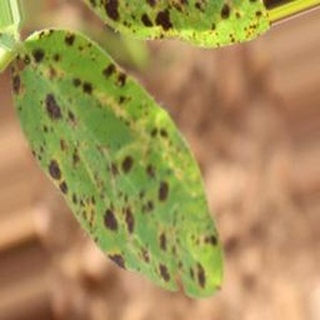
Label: groundnut_late_leaf_spot